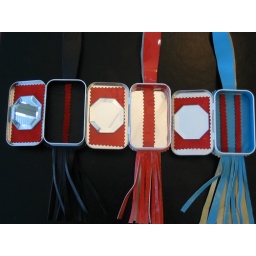
Interior of these bags are lined in suede, gold leather and feature mirrors in one of the lids. Sweet!